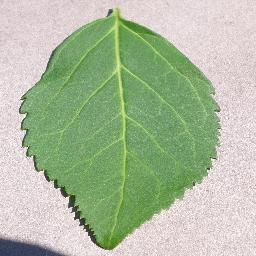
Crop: cherry
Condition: (including_sour)_healthy